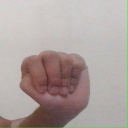
अक्षर: ठ